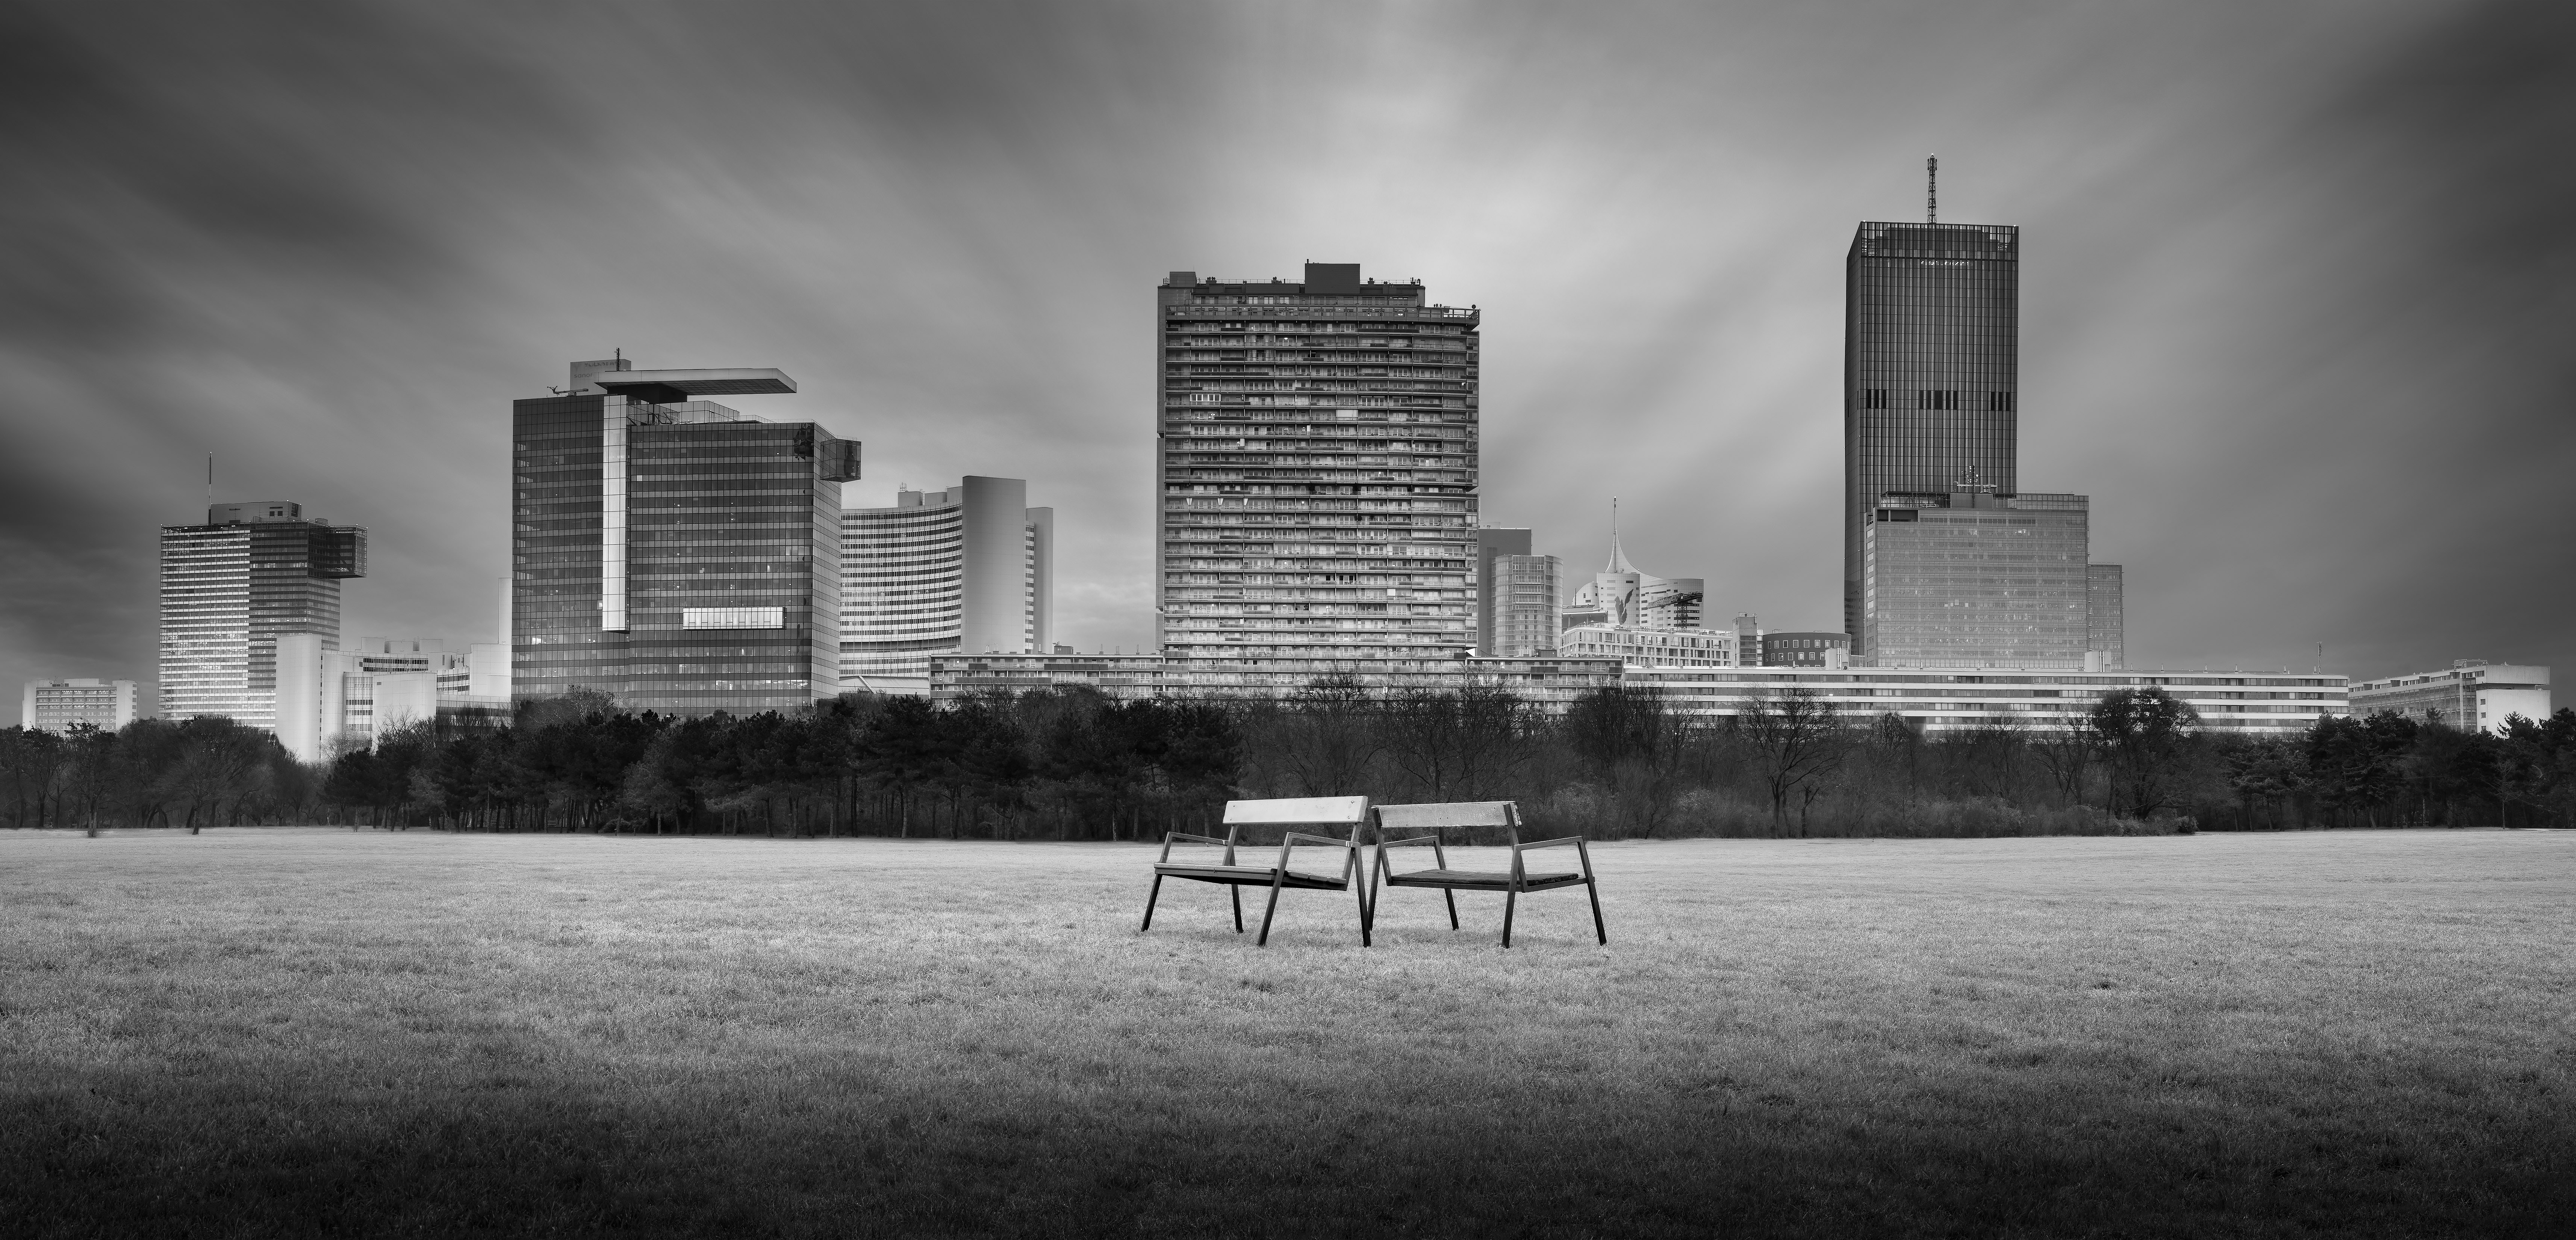
horizon, black and white, skyline, photography, city, skyscraper, cityscape, downtown, dusk, evening, darkness, black, monochrome, tower block, austria, vienna, wien, osterreich, unocity, skylinge, urban area, monochrome photography, atmospheric phenomenon, human settlement, atmosphere of earth